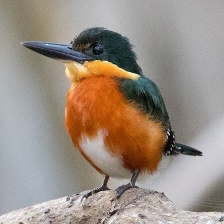
Species: PYGMY KINGFISHER
Scientific name: ISPIDINA PICTA